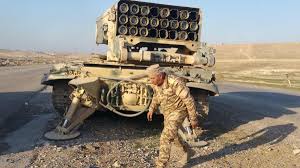
Label: Self Propelled Artillery